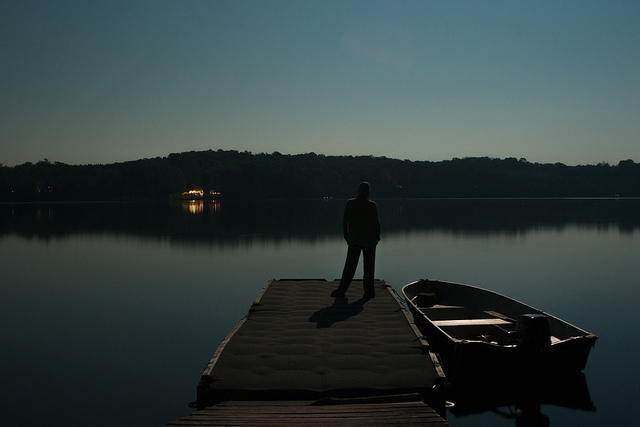
Someone is standing beside a boat on the dock.

A man on a dock at dusk with a boat.